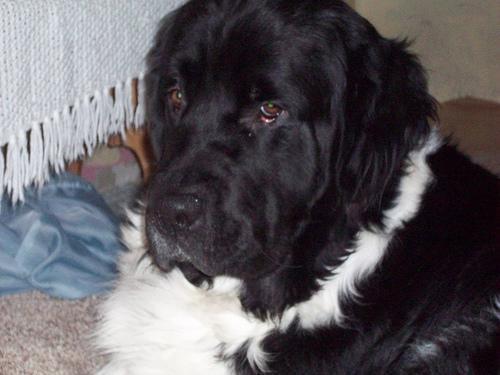
newfoundland